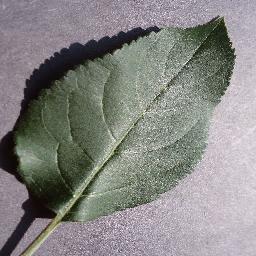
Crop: apple
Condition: healthy